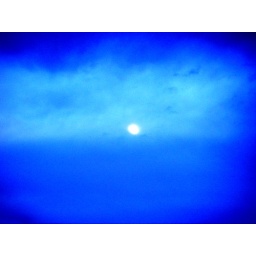
Once in a blue sky moon